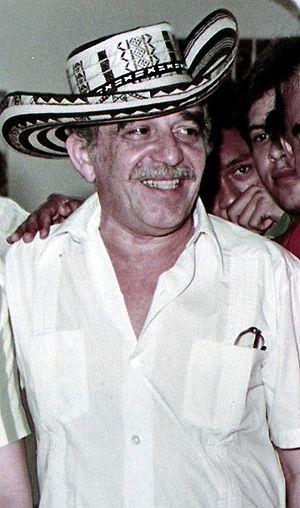
Chronique d'une mort annoncée est un roman de langue espagnole, écrit par le romancier, nouvelliste et journaliste colombien Gabriel García Márquez, prix Nobel de littérature en 1982. Il est publié pour la première fois en 1981 à Bogota en Colombie, avant d'être édité en France par les éditions Grasset. Il est adapté au cinéma par Francesco Rosi en 1987.